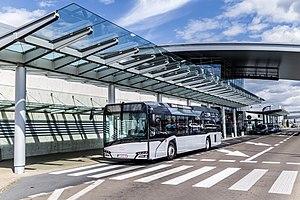
Solaris Urbino 12 est un modèle d'autobus en version autobus standart de 12 mètre de long à plancher bas lancée en 1999 par Solaris Bus & Coach.